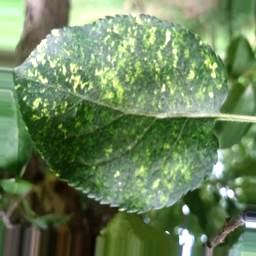
Label: Apple_Mosaic